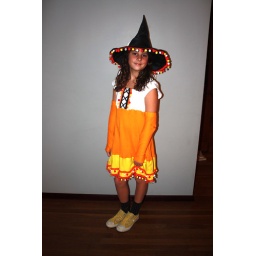
My 10 year old in her homemade candy corn outfit. She and I dyed the yellow and orange fabrics.